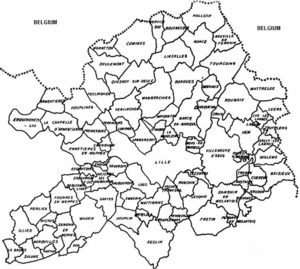
Carte des communes de la LMCU, tirée du wikipédia anglophone. :en:User:Hardouin
La Métropole européenne de Lille est une intercommunalité française de type métropole, composée autour des villes de Lille, Roubaix et Tourcoing située au centre du département du Nord dans la région des Hauts-de-France. Parmi les quatre premières communautés urbaines créées en 1967, elle prend d’abord le nom de Communauté urbaine de Lille, puis, à partir de 1996, de Lille Métropole Communauté urbaine, avant que la loi de modernisation de l'action publique territoriale et d'affirmation des métropoles ne la transforme en Métropole européenne de Lille à compter du 1ᵉʳ janvier 2015.
Wasquehal est une commune française située dans le département du Nord, en région Hauts-de-France.
Lille est une ville du nord de la France, préfecture du département du Nord et chef-lieu de la région Hauts-de-France.